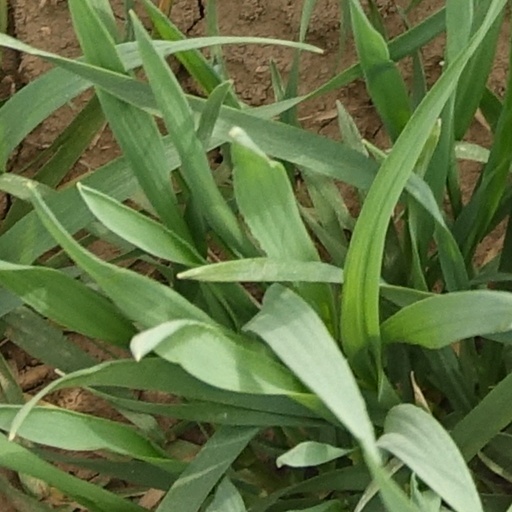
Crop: wheat